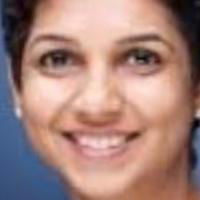
Age group: age 41-55